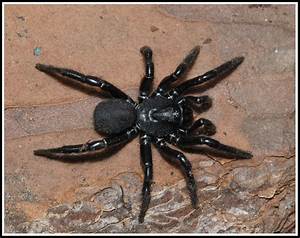
Label: ragno